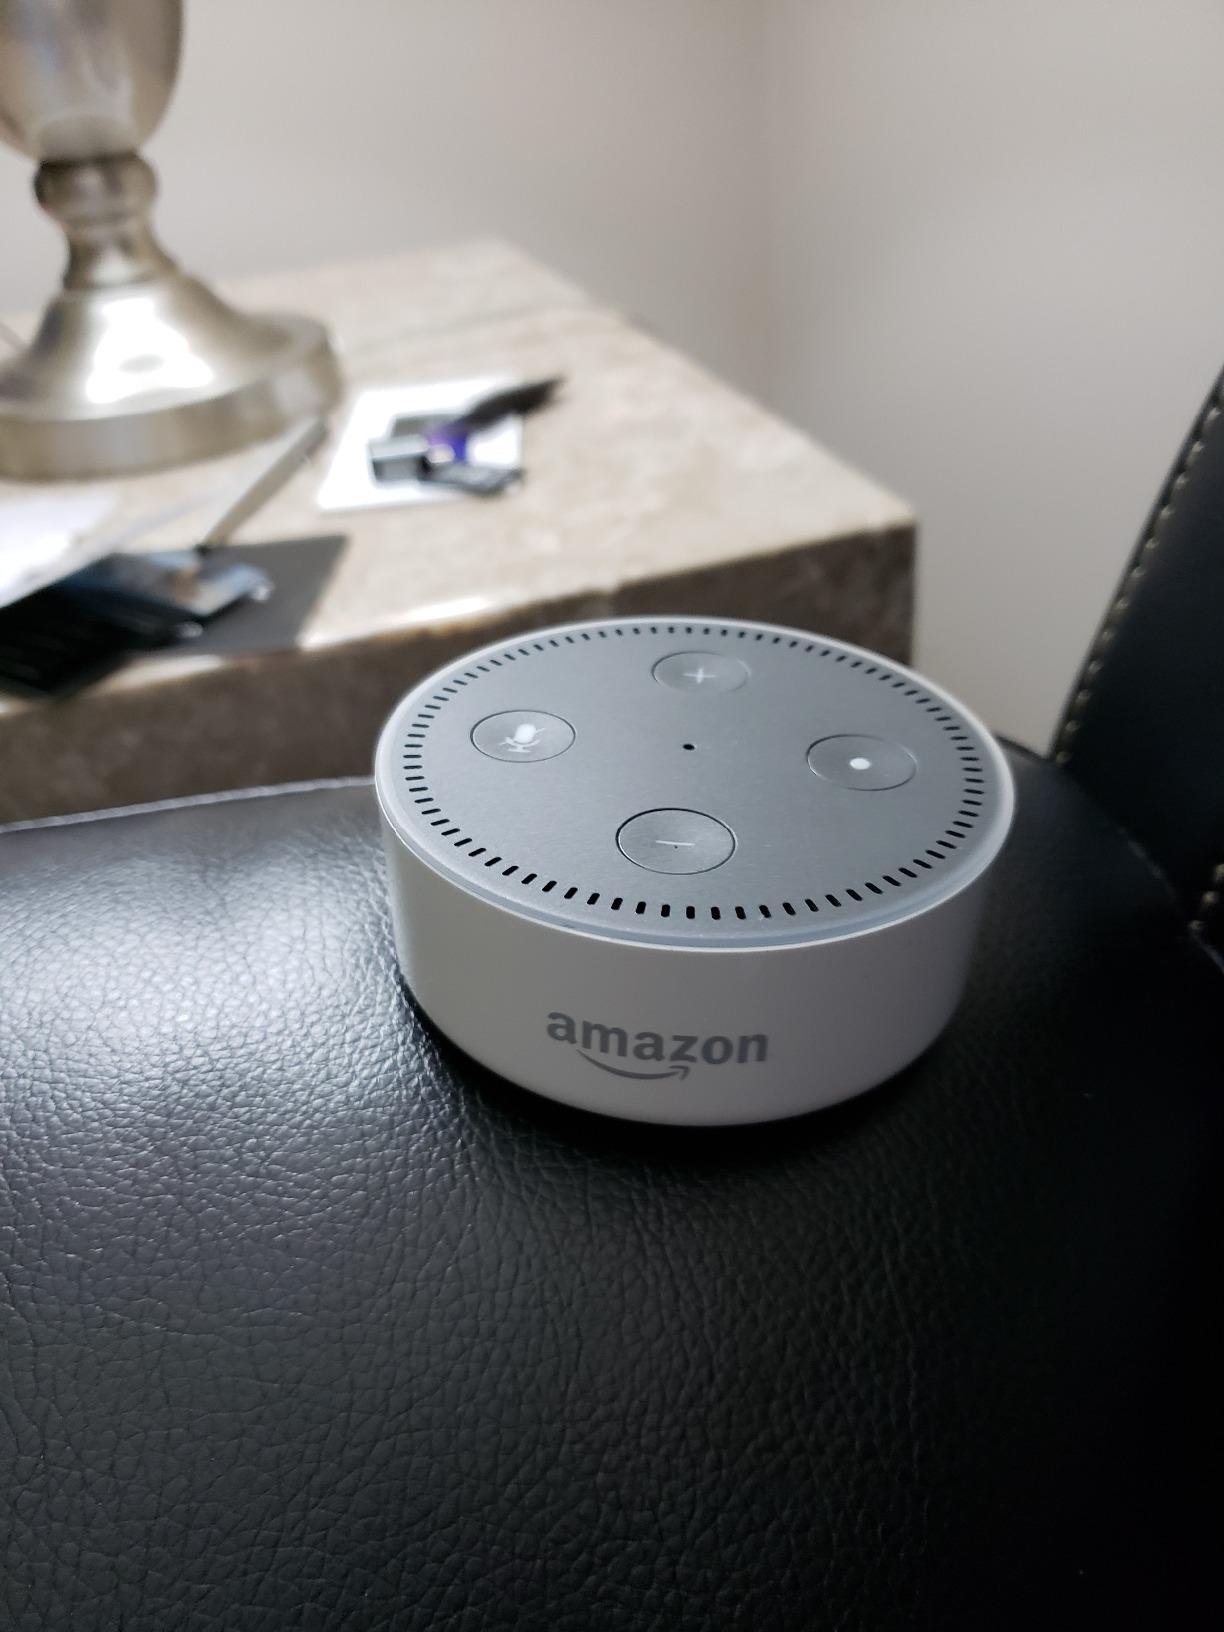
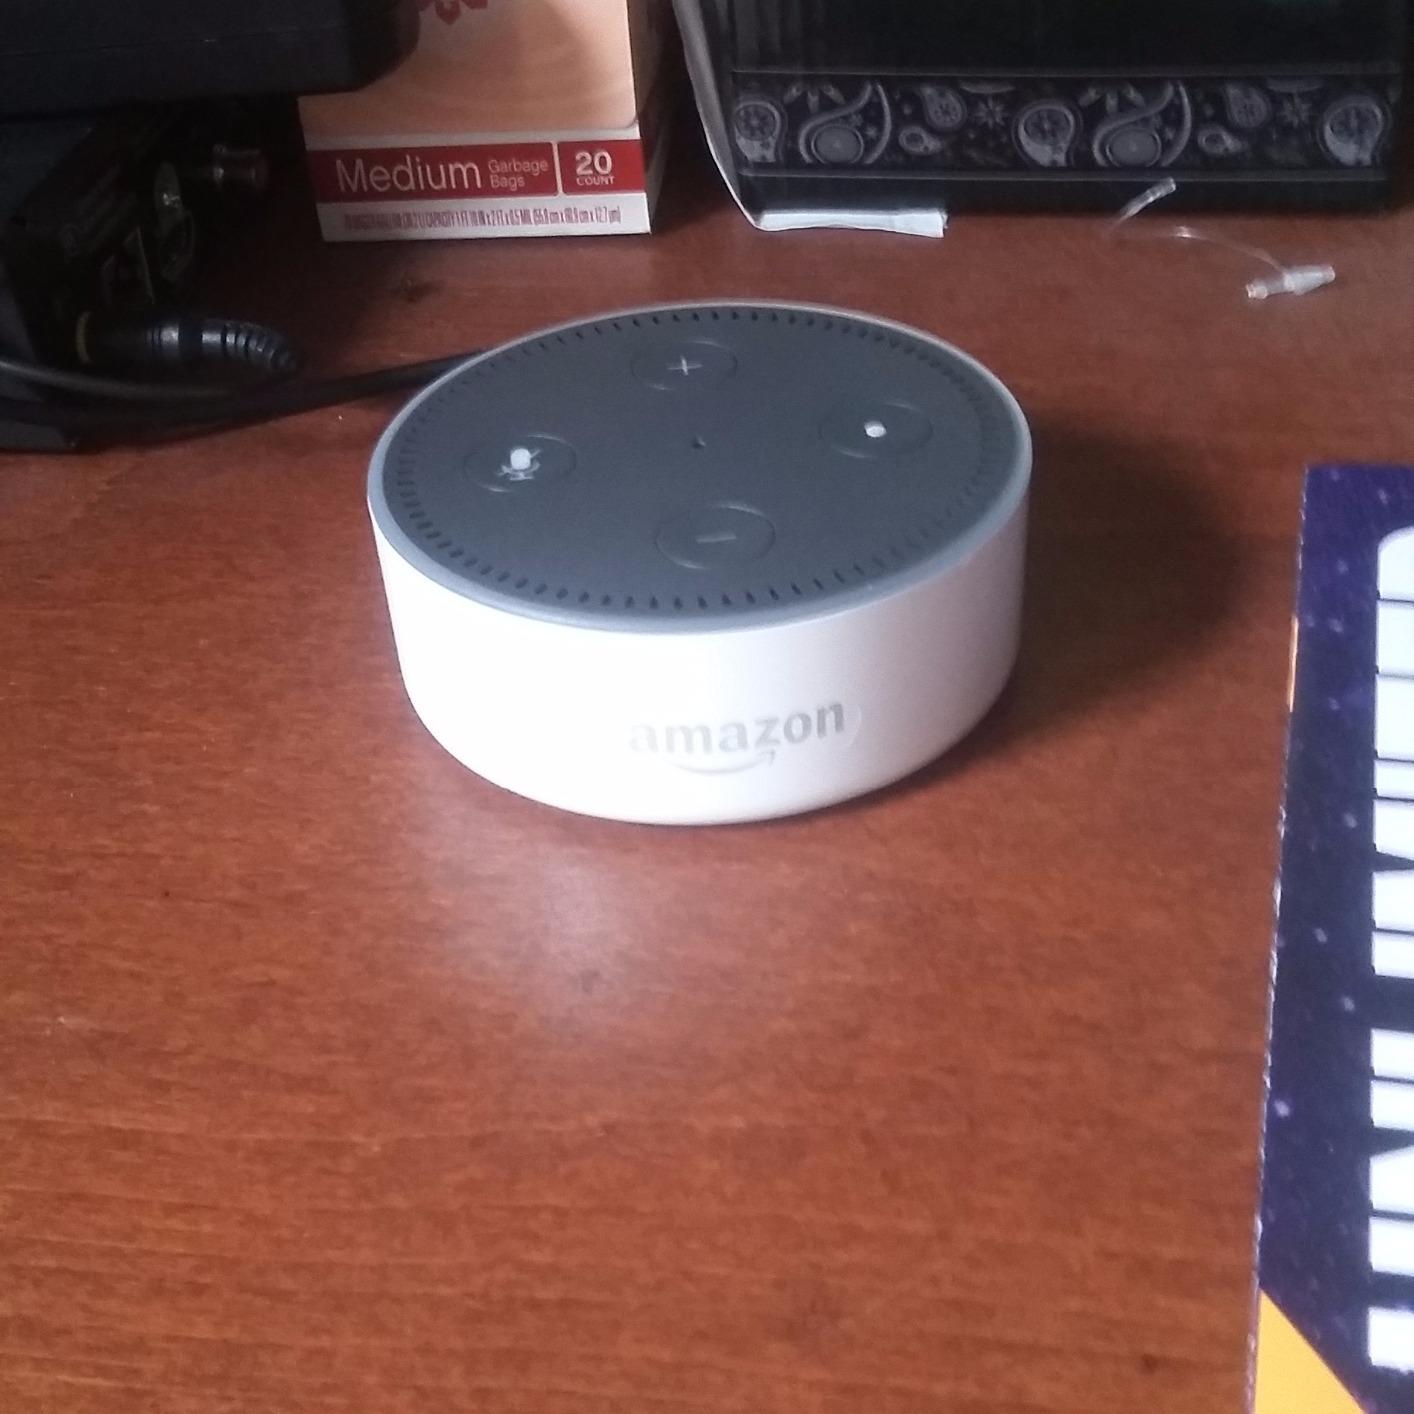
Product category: speaker
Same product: yes